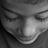
Emotion: happy